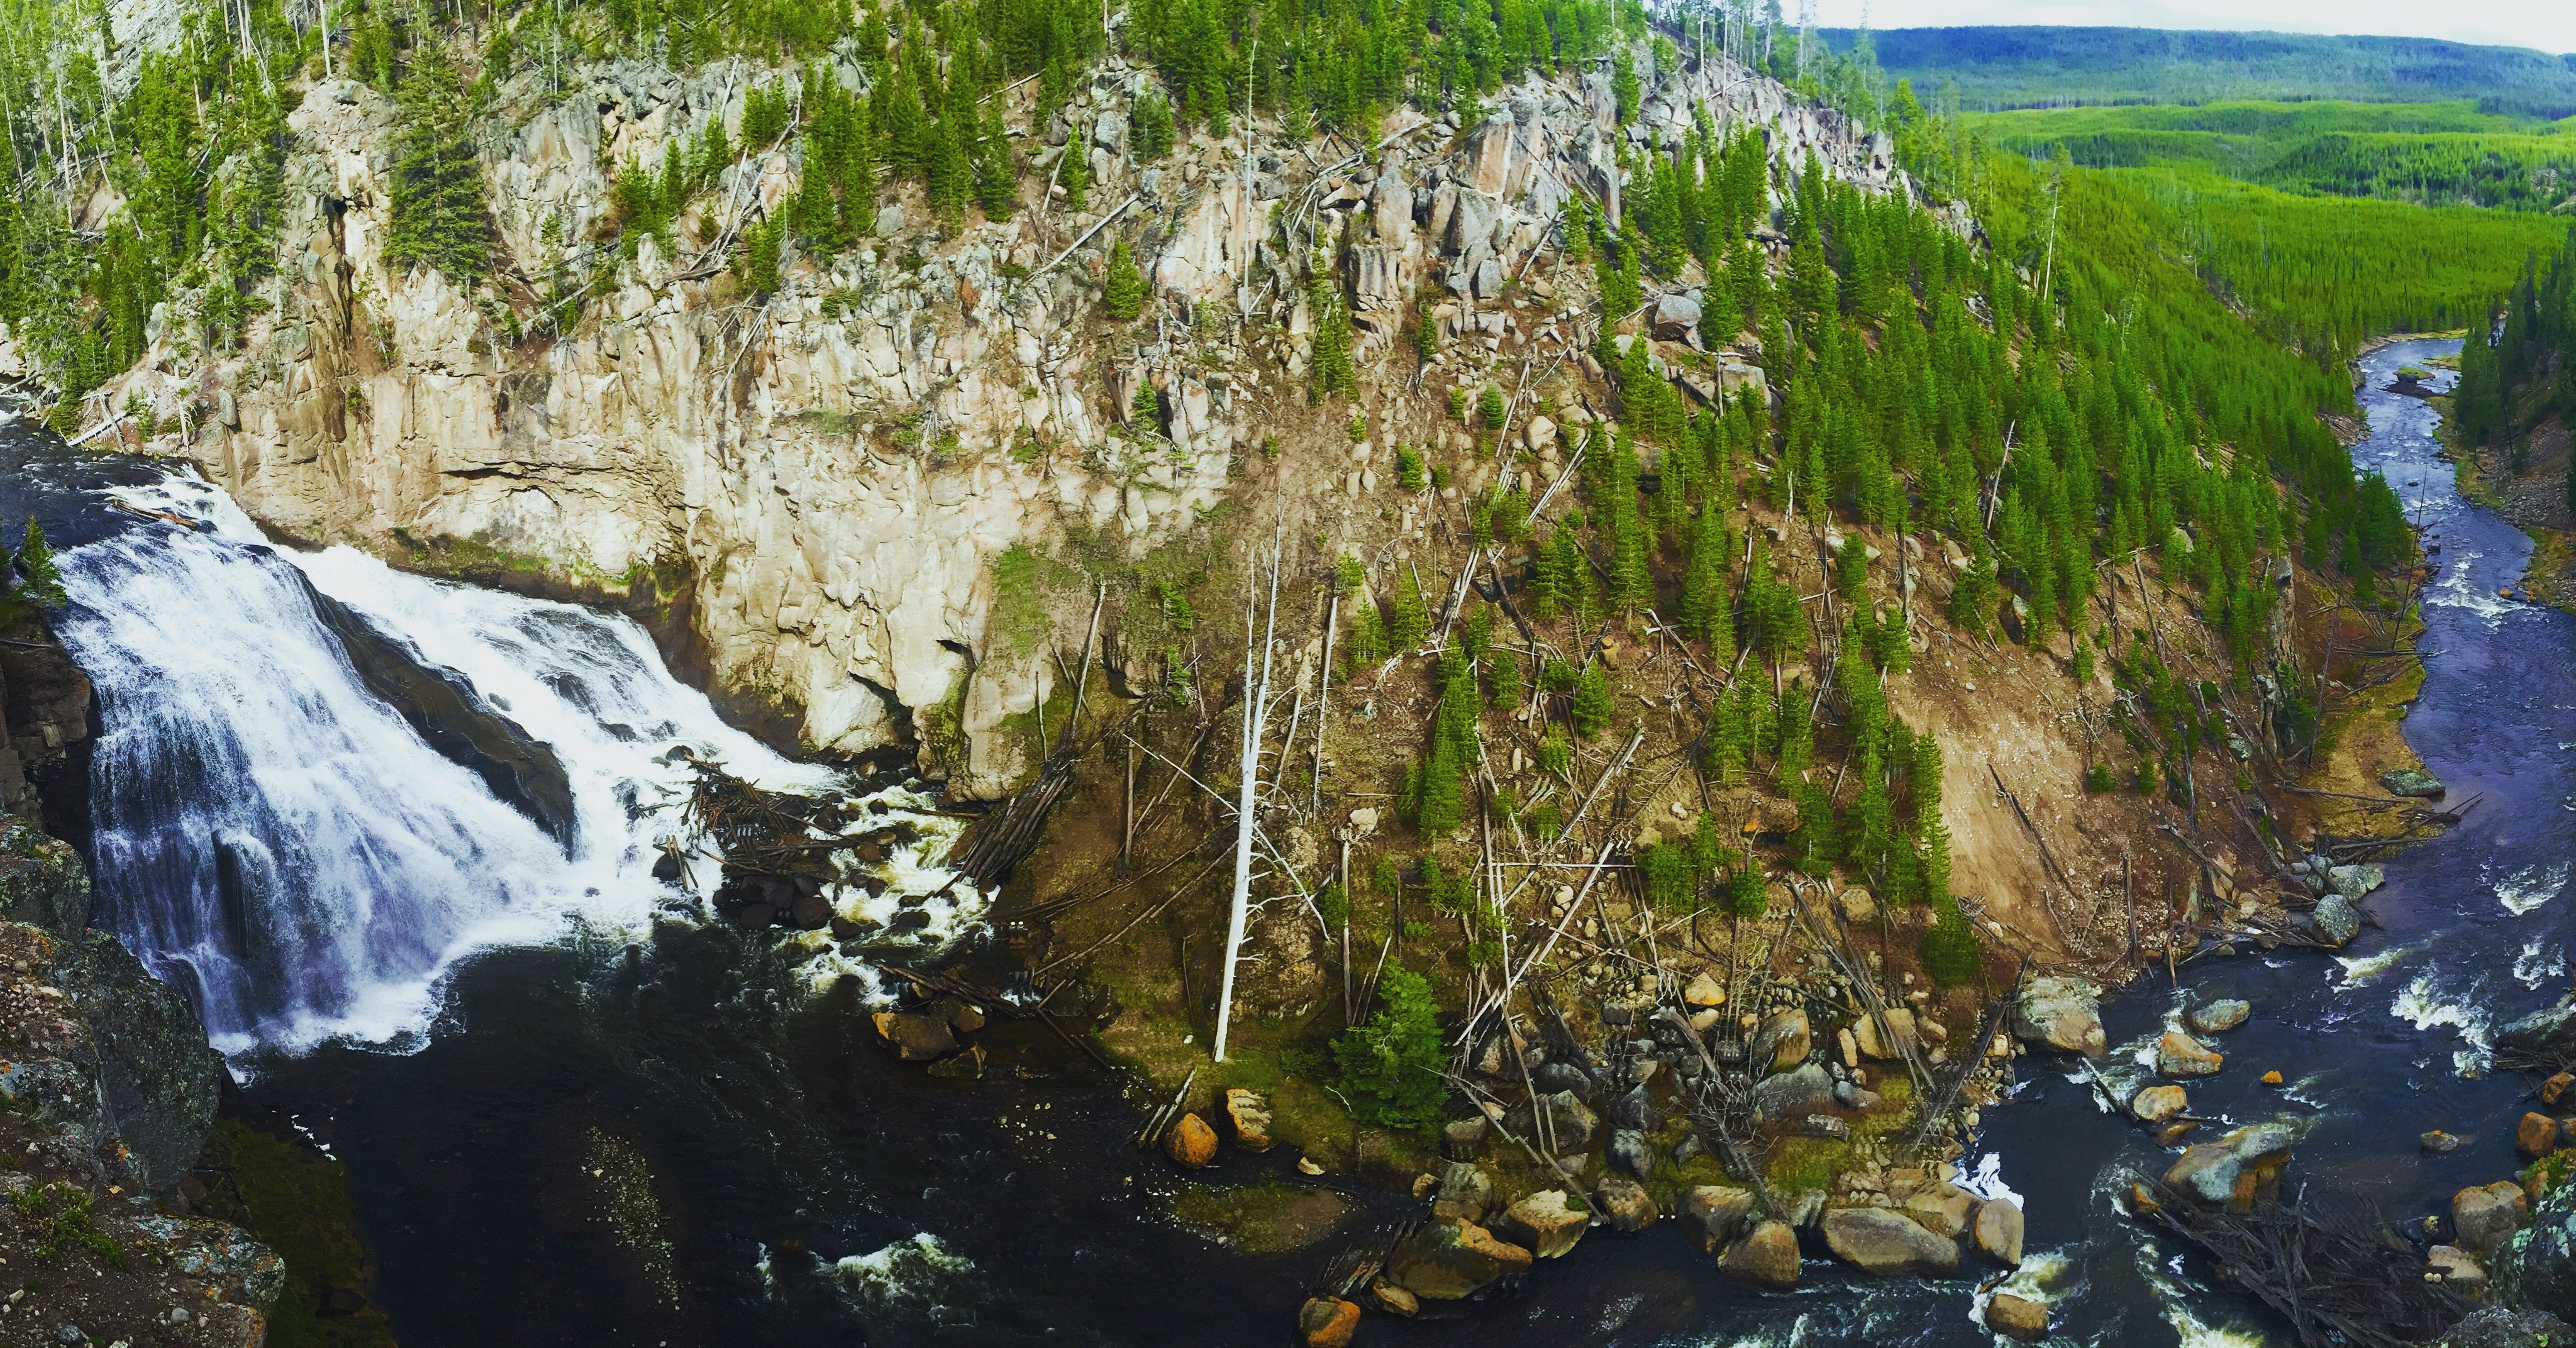
waterfall, river, formation, cliff, stream, terrain, body of water, water feature